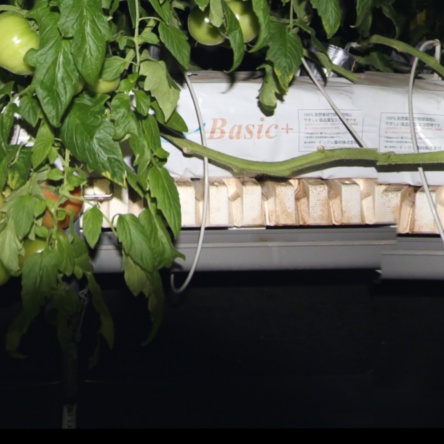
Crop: tomato